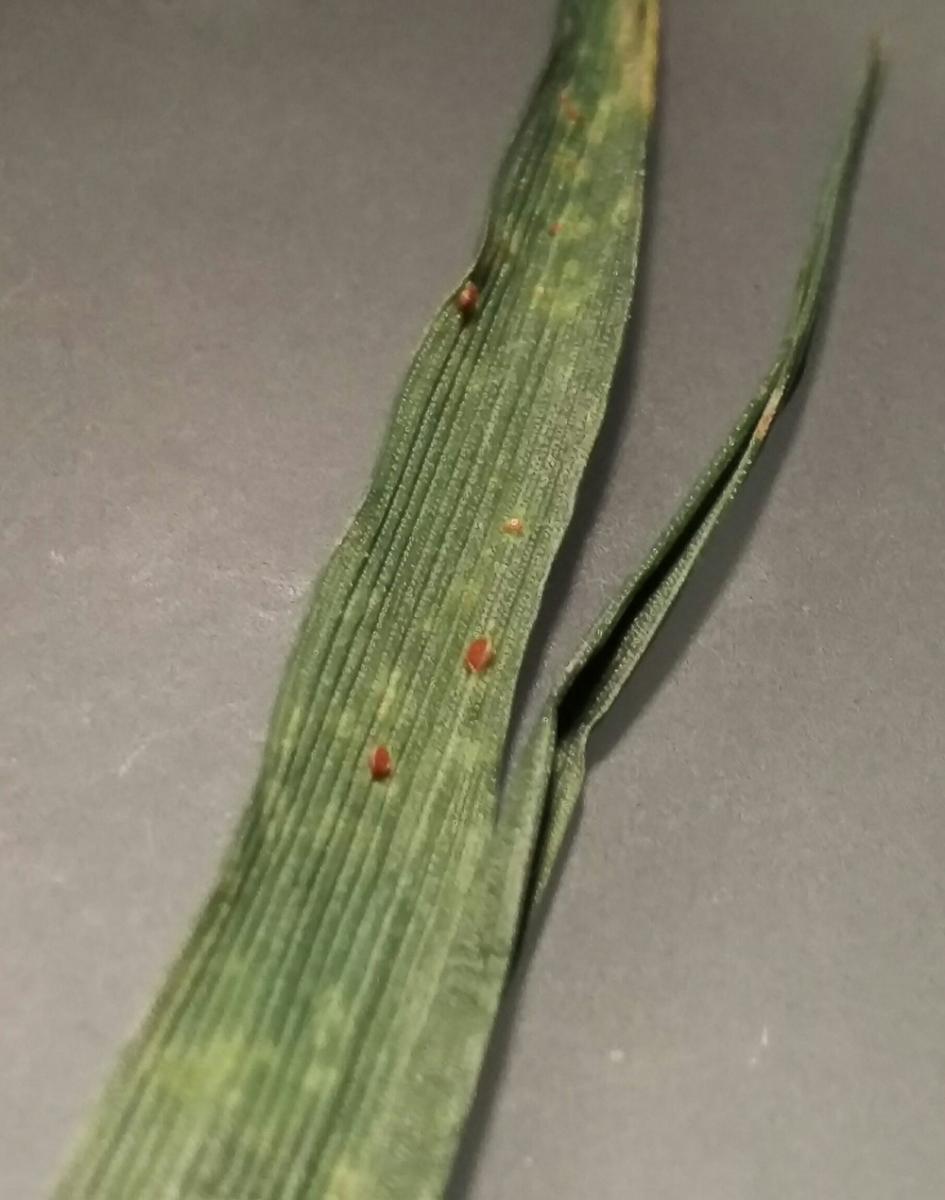
Plant: Wheat
Disease: wheat leaf rust